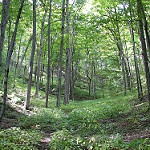
Scene: Outdoor